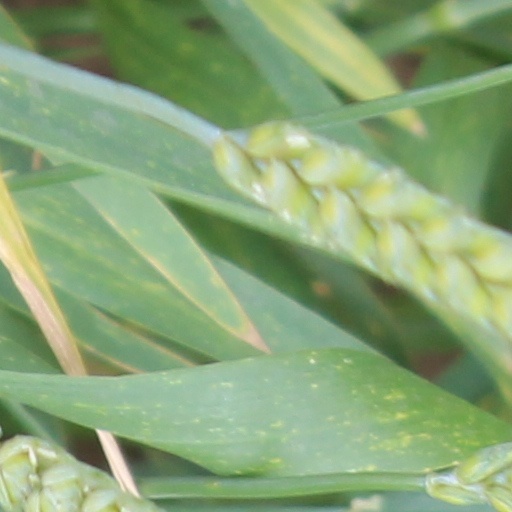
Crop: wheat